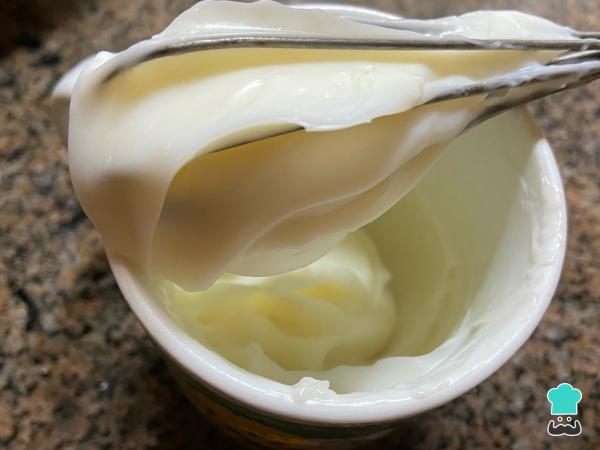
Por otro lado, deberás elaborar una salsa blanca para amalgamar el relleno. Hacerla es tan fácil como disolver la maicena en la leche o bebida vegetal y calentarla 1 minuto en el microondas. A continuación, remueve y calienta 30 segundos más. Repite hasta que la salsa blanca esté espesa. No olvides remover.Truco: si no tienes microondas, puedes cocinar la salsa blanca en una olla con el fuego medio removiendo constantemente durante unos 4 minutos hasta que espese.